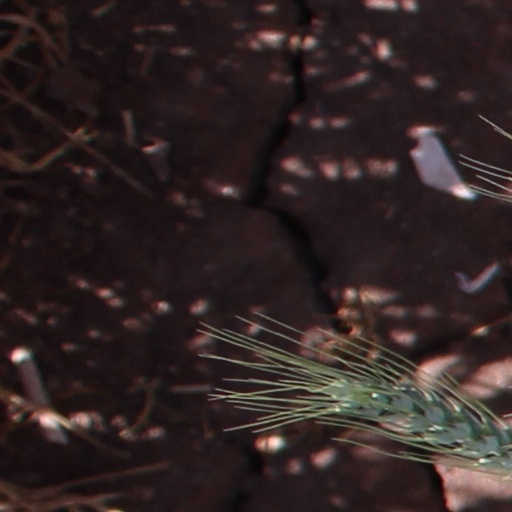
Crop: wheat